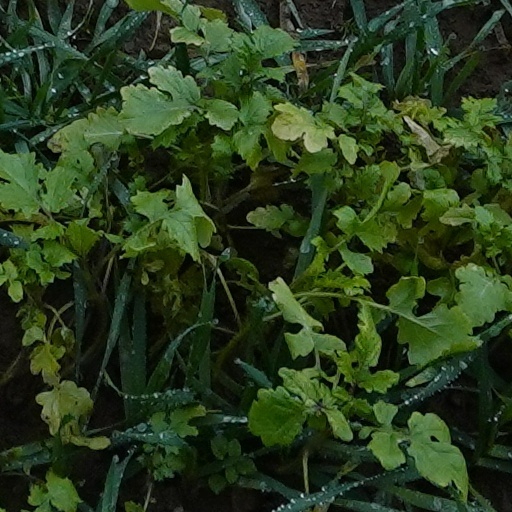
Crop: wheat